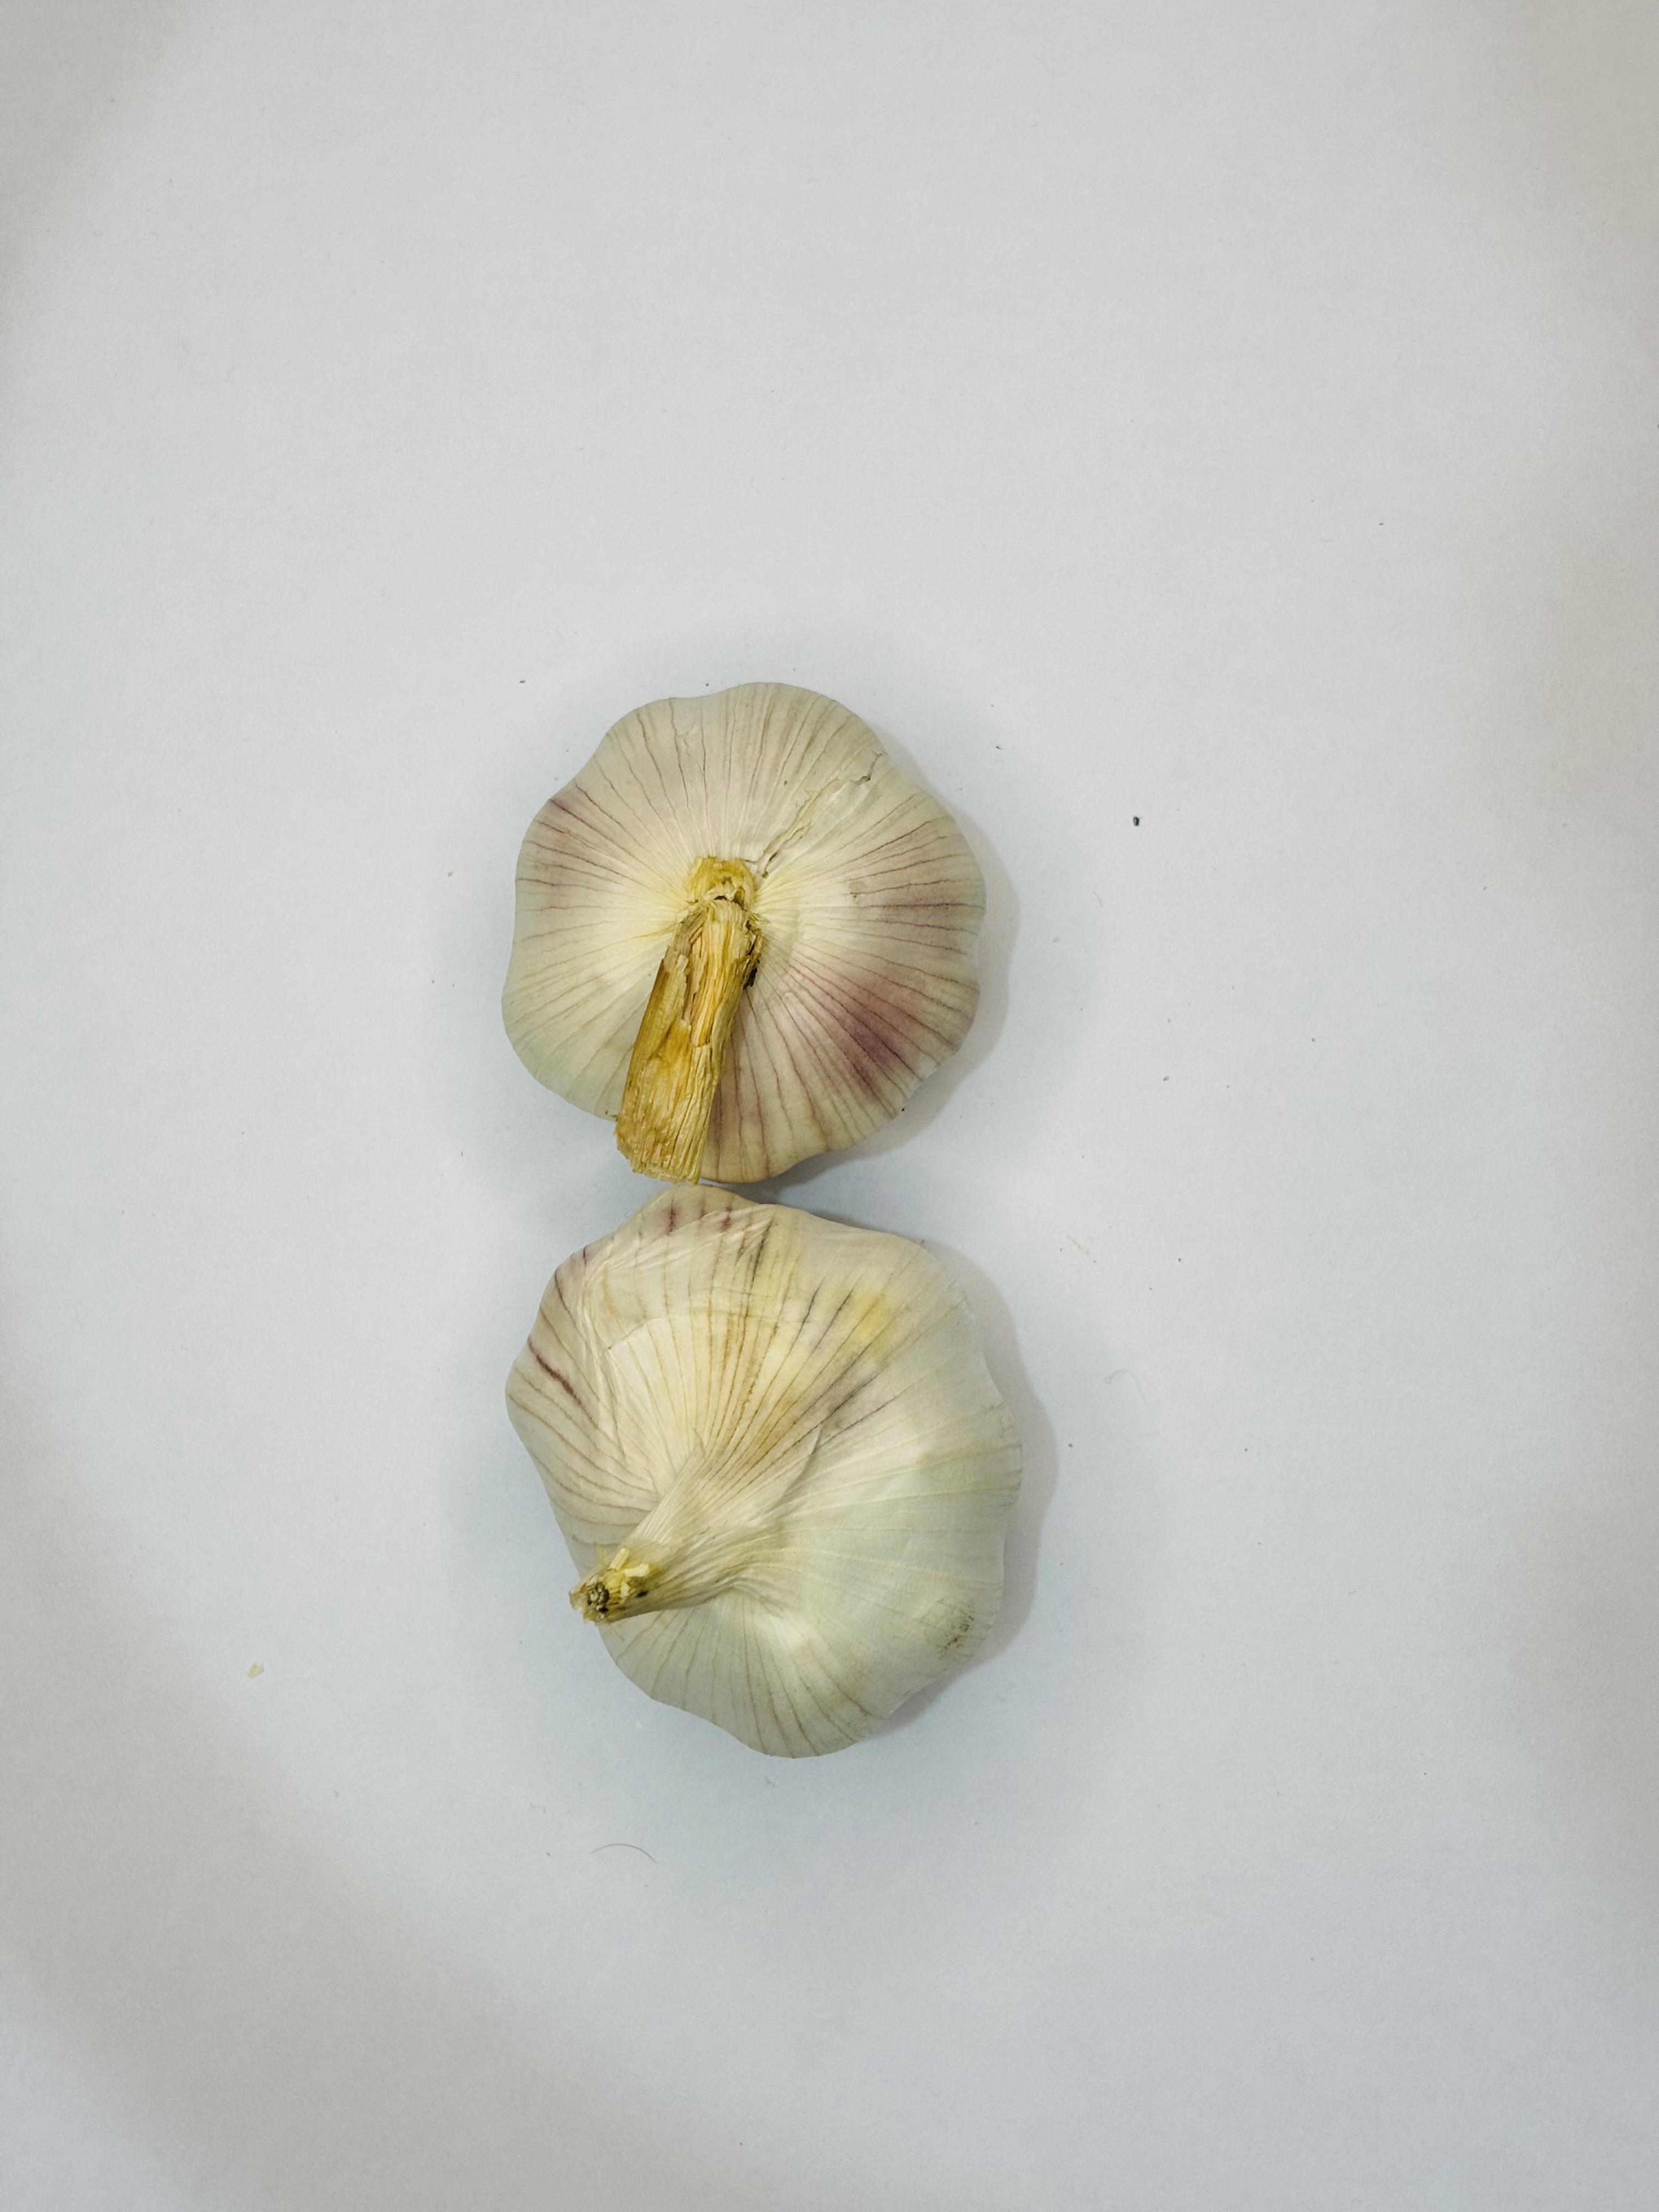
Label: Garlic